Invasion of Poland

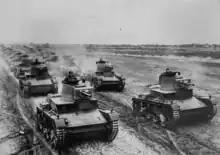
A Polish 7TP light tank

Overall, the Germans enjoyed numerical and qualitative aircraft superiority. Poland had only about 600 aircraft, of which only PZL.37 Łoś heavy bombers were modern and comparable to their German counterparts. The Polish Air Force had roughly 185 PZL P.11 and some 95 PZL P.7 fighters, 175 PZL.23 "Karaś" Bs, 35 "Karaś" as light bombers. However, for the September Campaign, not all of those aircraft were mobilized. By 1 September, out of about 120 heavy bombers PZL.37s produced, only 36 PZL.37s were deployed, the rest being mostly in training units. All those aircraft were of indigenous Polish design, with the bombers being more modern than the fighters, according to the Ludomił Rayski air force expansion plan, which relied on a strong bomber force. The Polish Air Force consisted of a 'Bomber Brigade', 'Pursuit Brigade' and aircraft assigned to the various ground armies. The Polish fighters were older than their German counterparts; the PZL P.11 fighter—produced in the early 1930s—had a top speed of only , far less than German bombers. To compensate, the pilots relied on its maneuverability and high diving speed.